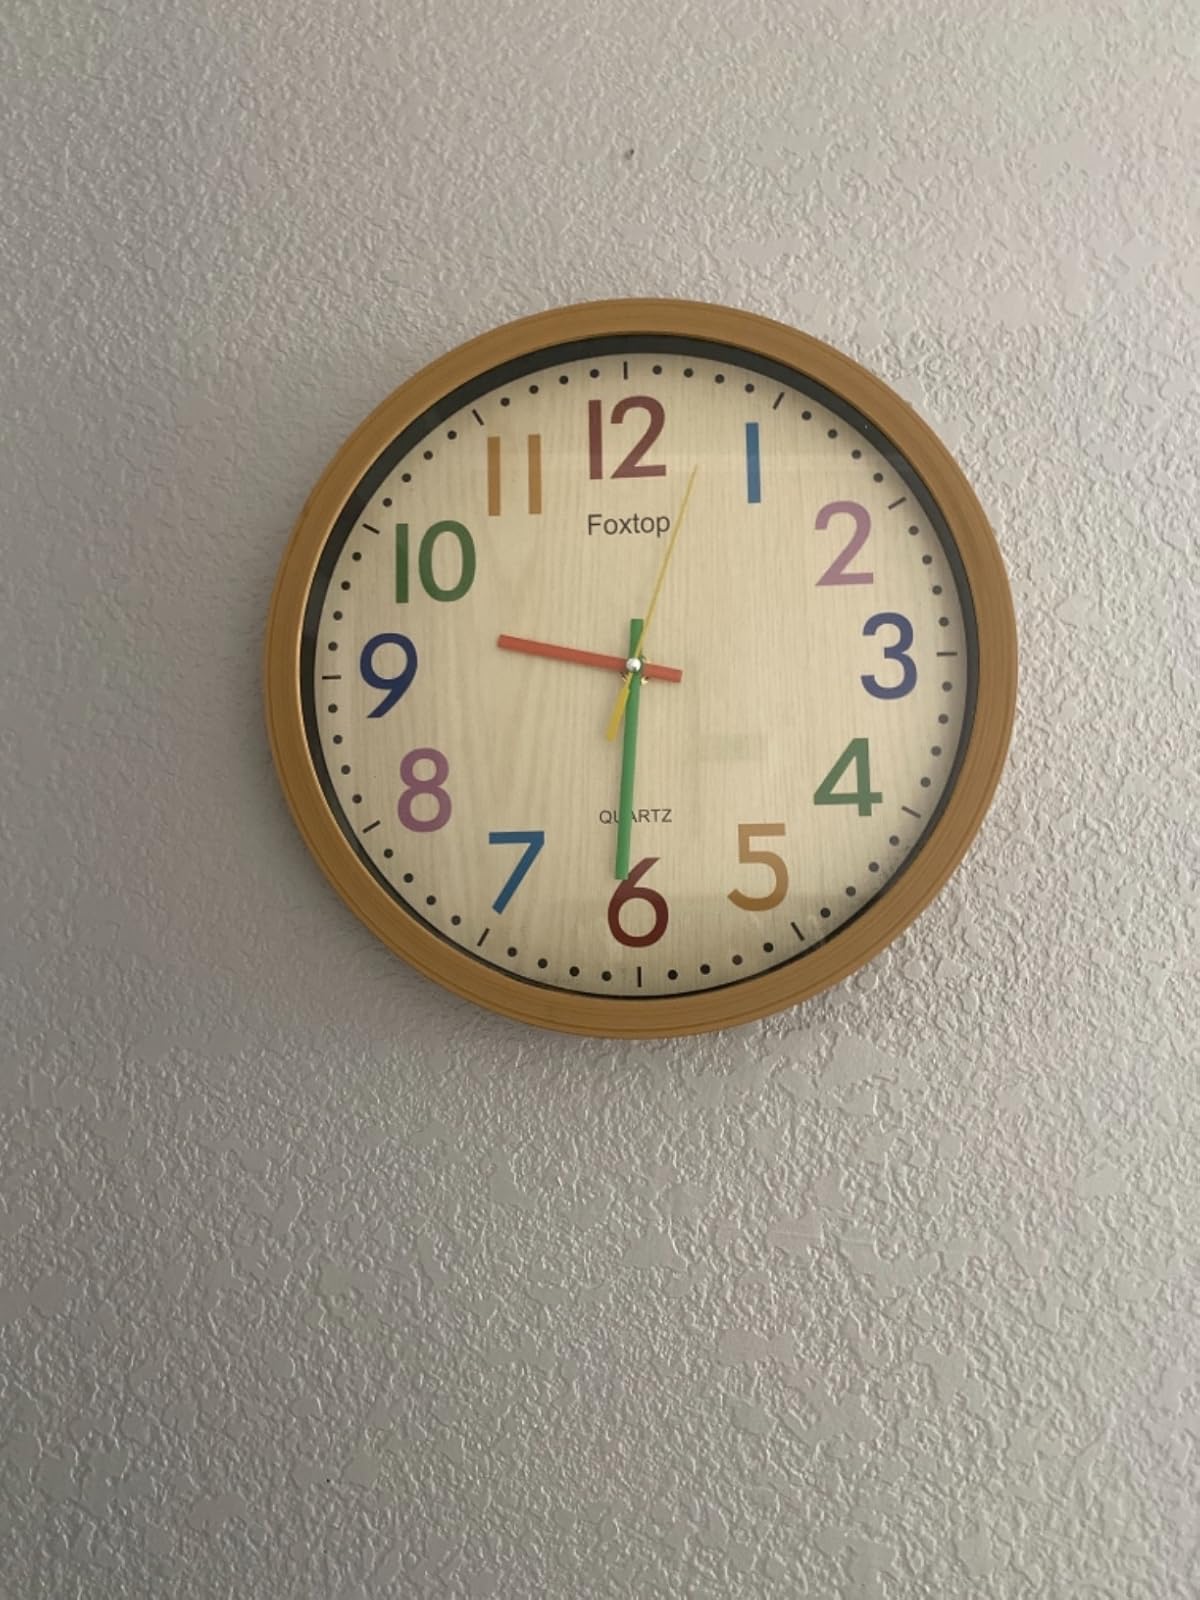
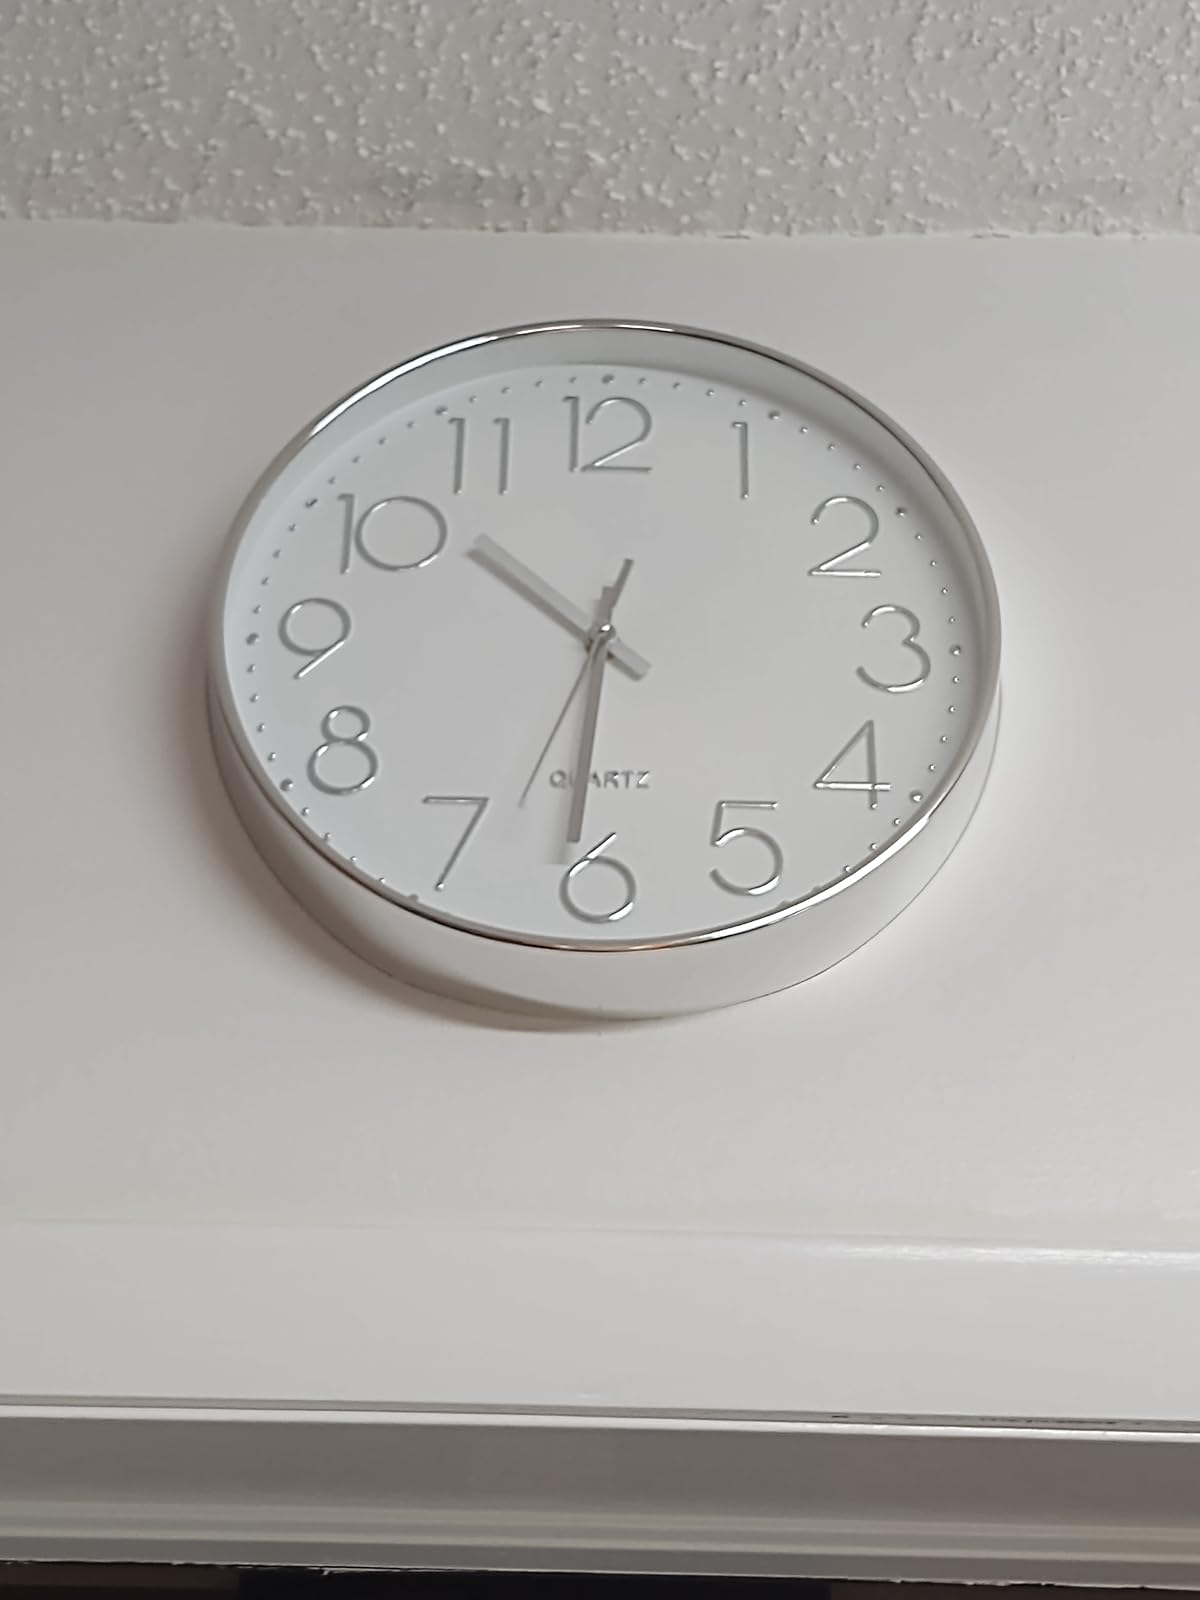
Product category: clock
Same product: no